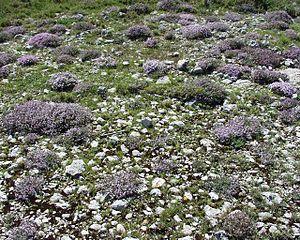
La notion de chimiotype, ou race chimique, officialisée dans l'Union européenne en 2006 avec l'adoption du règlement REACH, désigne une entité chimique distincte au sein d'une même espèce. Certaines espèces de plantes, de champignons ou de micro-organismes présentent des variations chimiques de leur métabolite secondaire en fonction des influences de leurs écosystèmes, bien que leur morphologie ainsi que leur génétique ne soient pas substantiellement transformées, seul leur phénotype chimique est mouvant.